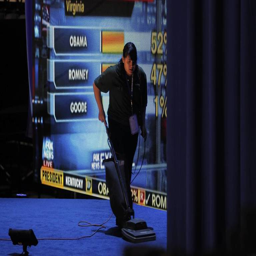
a worker vacuums the stage before election night viewing party .